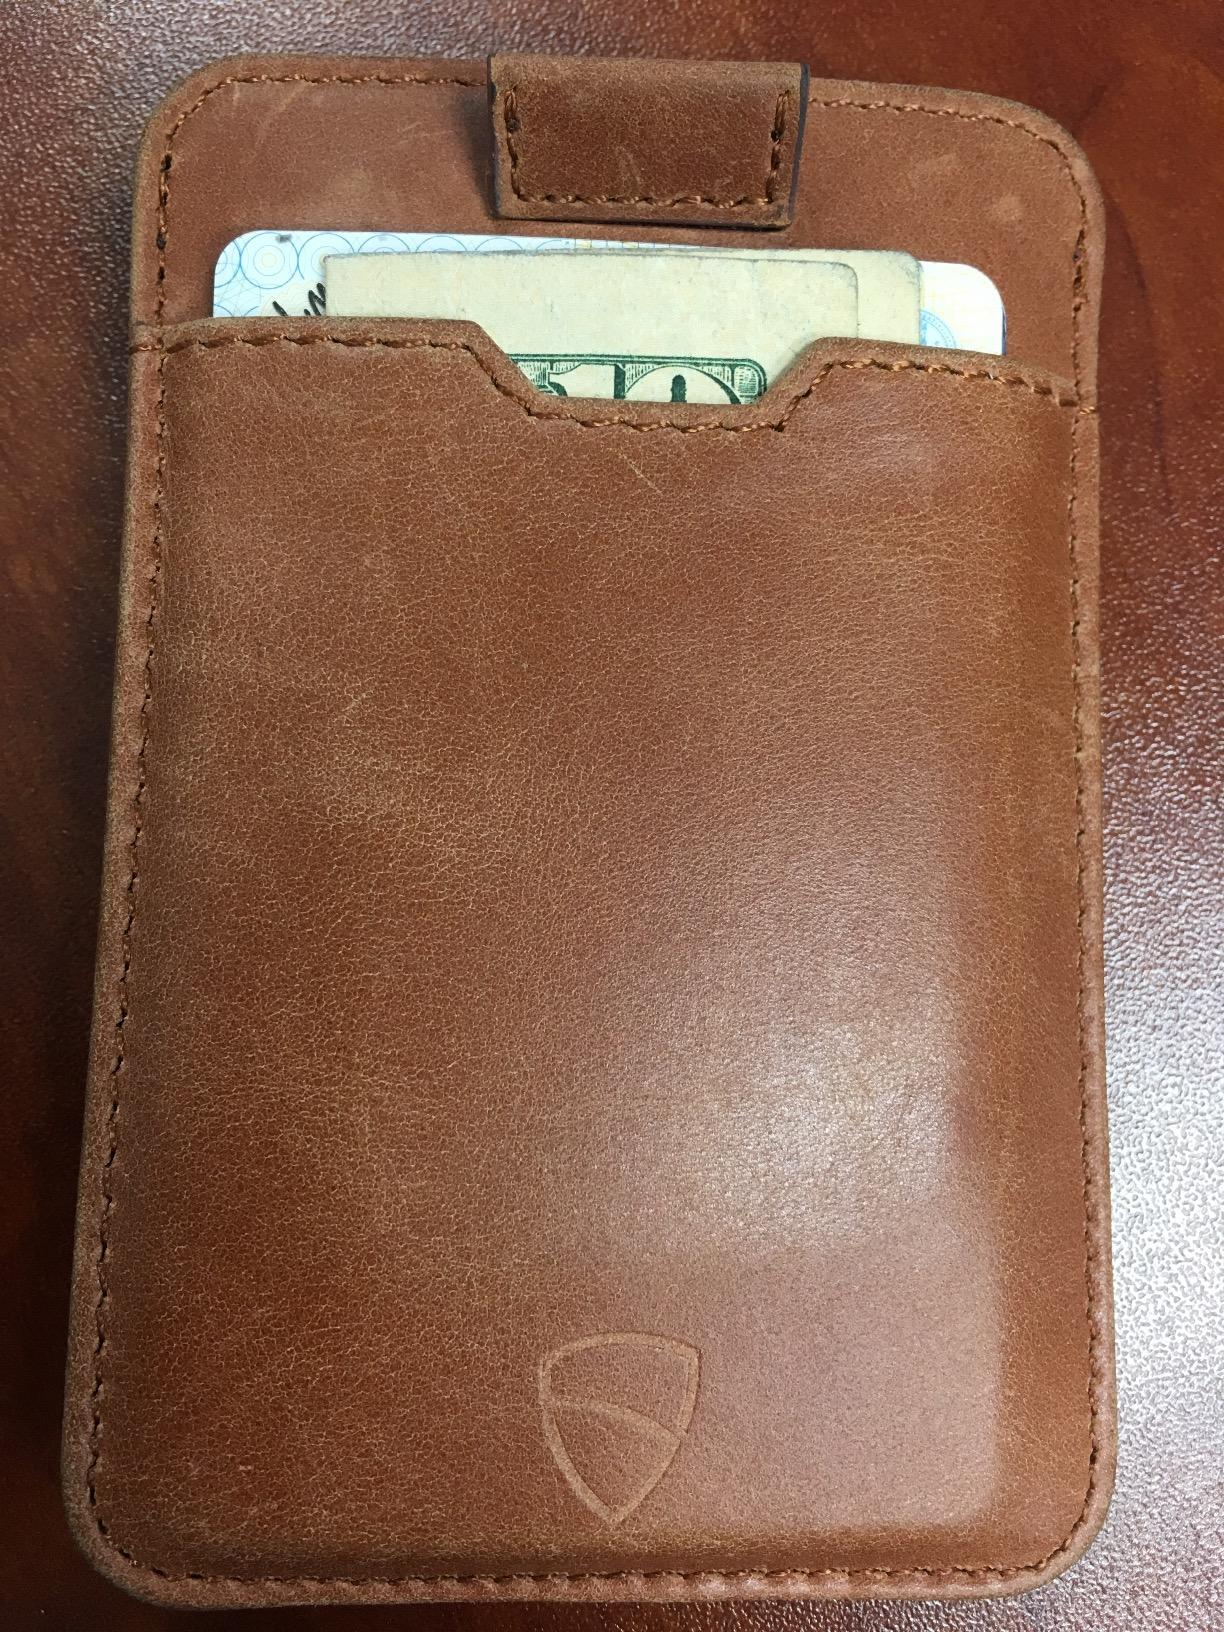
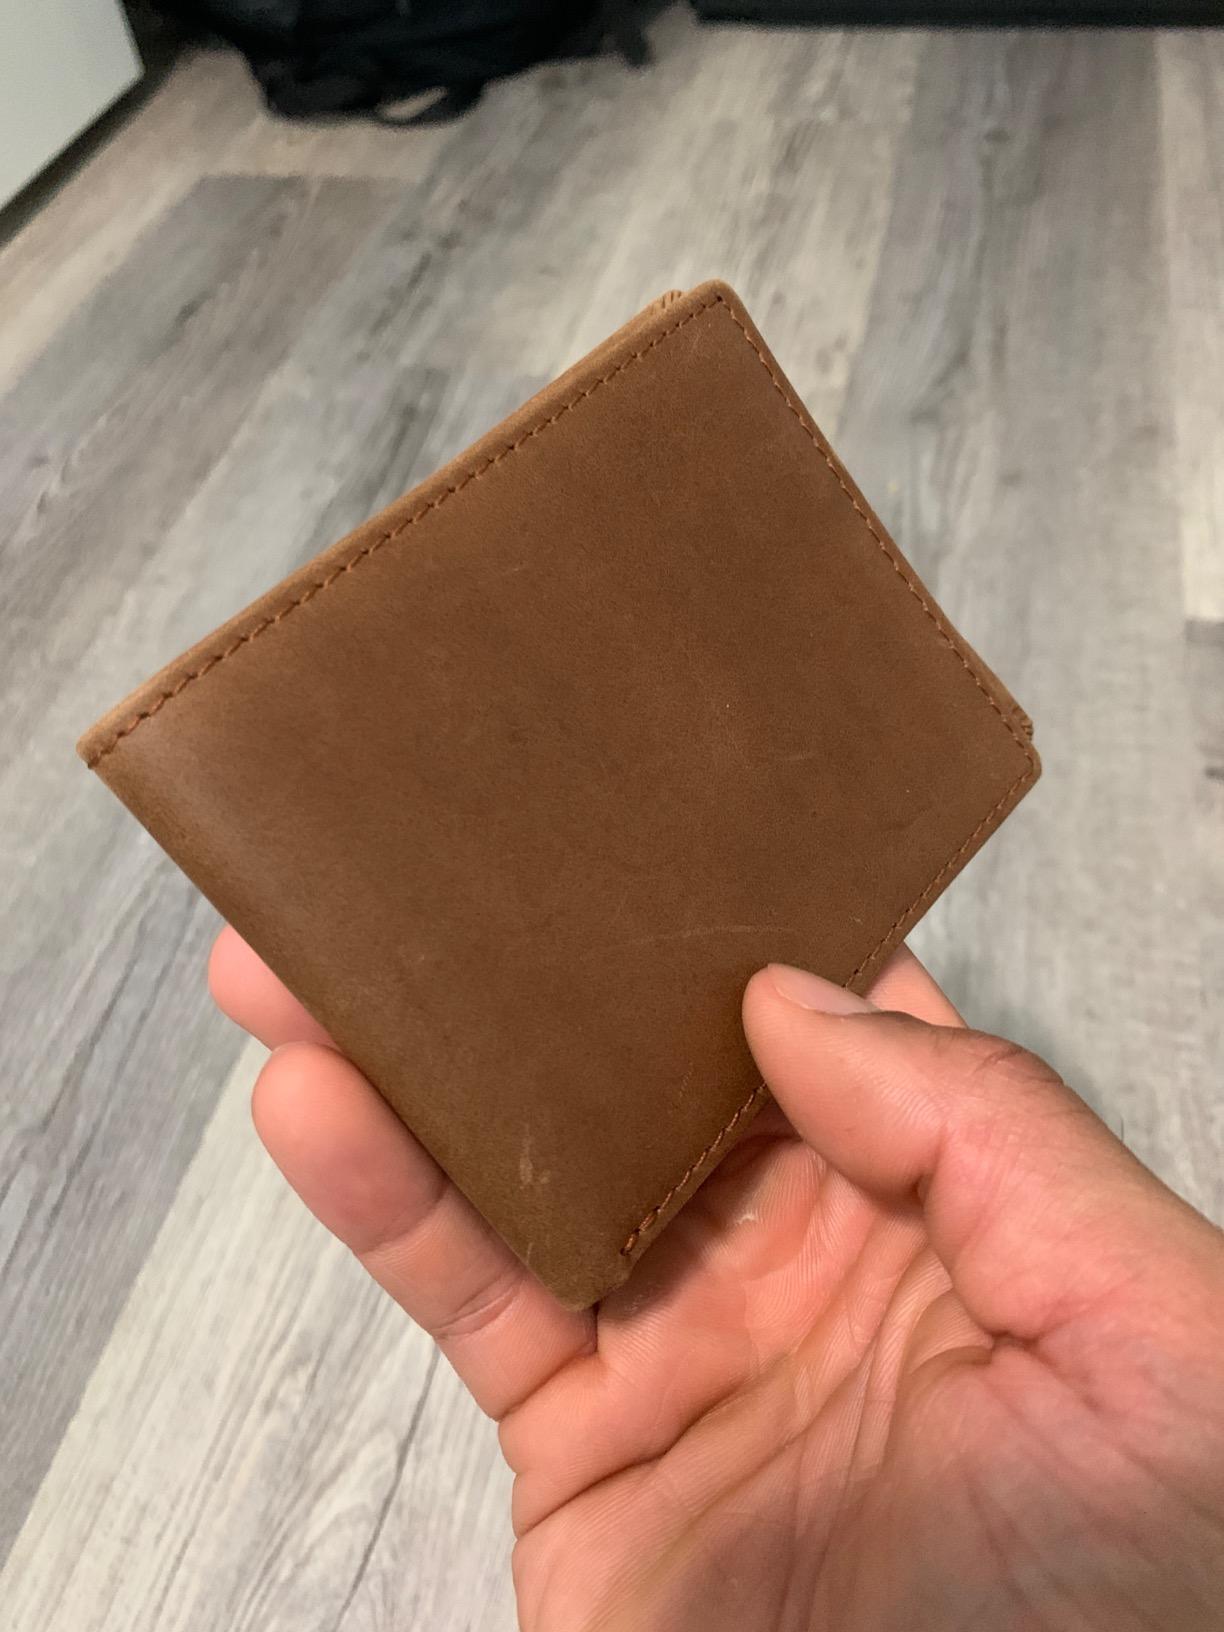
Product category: accessories_wallet
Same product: no